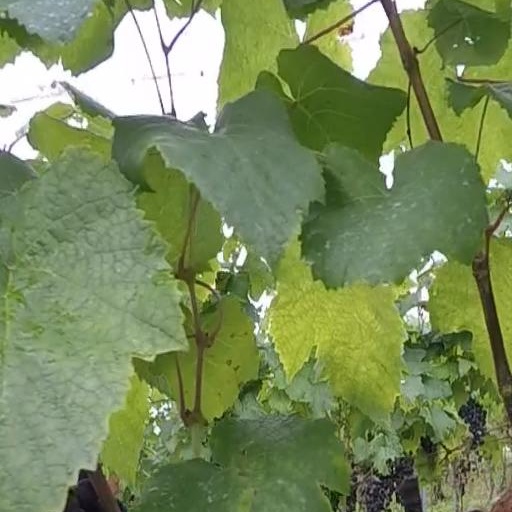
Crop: grape